Concha Buika

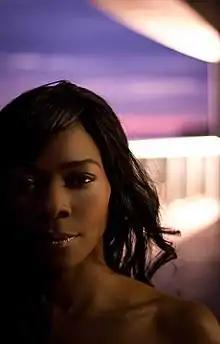
Buika in 2013

María Concepción Balboa Buika (born 11 May 1972), known as Concha Buika or just Buika, is a Spanish singer. Her album "Niña de Fuego" was nominated for the 2008 Latin Grammy Award for Album of the Year and "La Noche Más Larga" was nominated for Best Latin Jazz Album at the 56th Annual Grammy Awards in 2014.